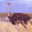
Label: bird